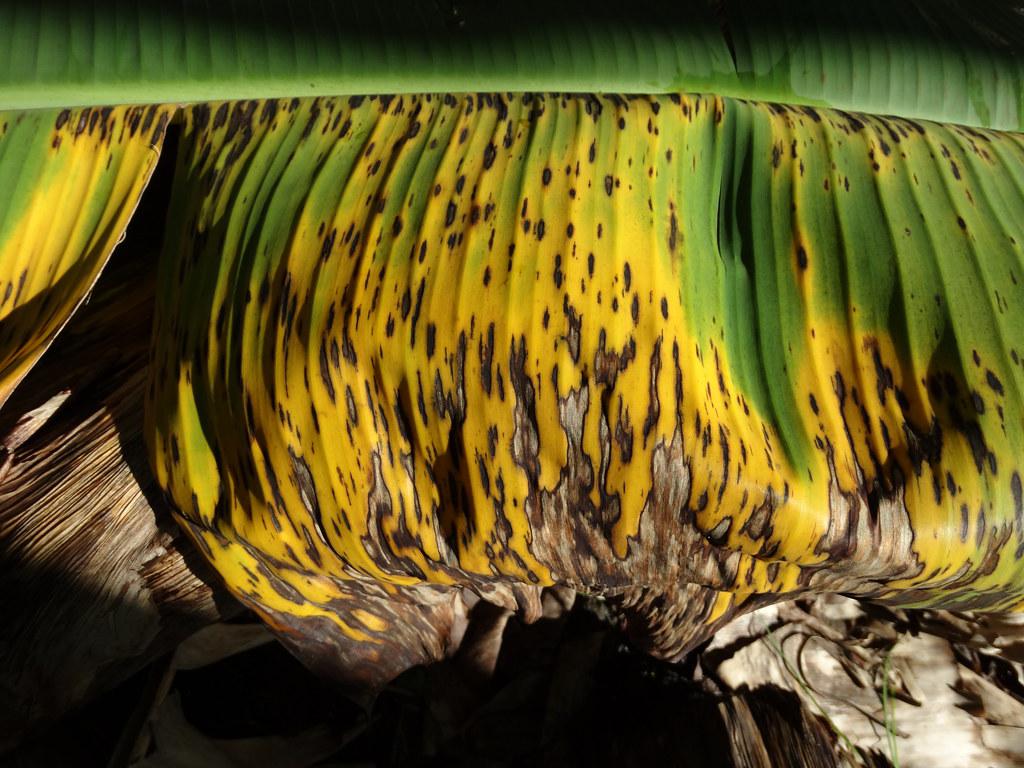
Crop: unknown
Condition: banana_banana_black_streak_banana_black_sigatoka_()